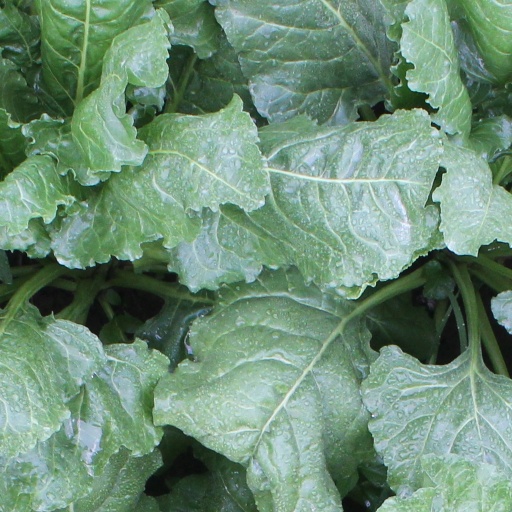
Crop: sugar beet